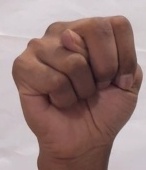
ASL sign: N